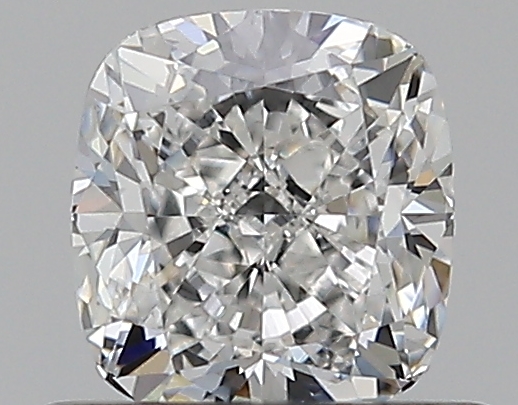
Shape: cushion
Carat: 0.59
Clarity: VS2
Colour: F
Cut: EX
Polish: EX
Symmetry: VG
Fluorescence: N
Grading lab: GIA
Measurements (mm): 4.89 x 4.53 x 3.14